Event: Nepal Earthquake
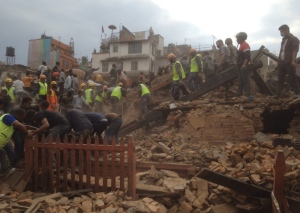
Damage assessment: damage